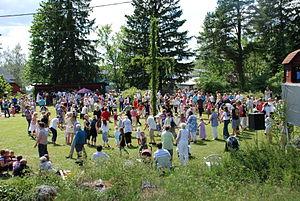
Les fêtes et jours fériés en Suède sont l'ensemble des fêtes religieuses et civiles qui sont légalement définies par la loi suédoise.